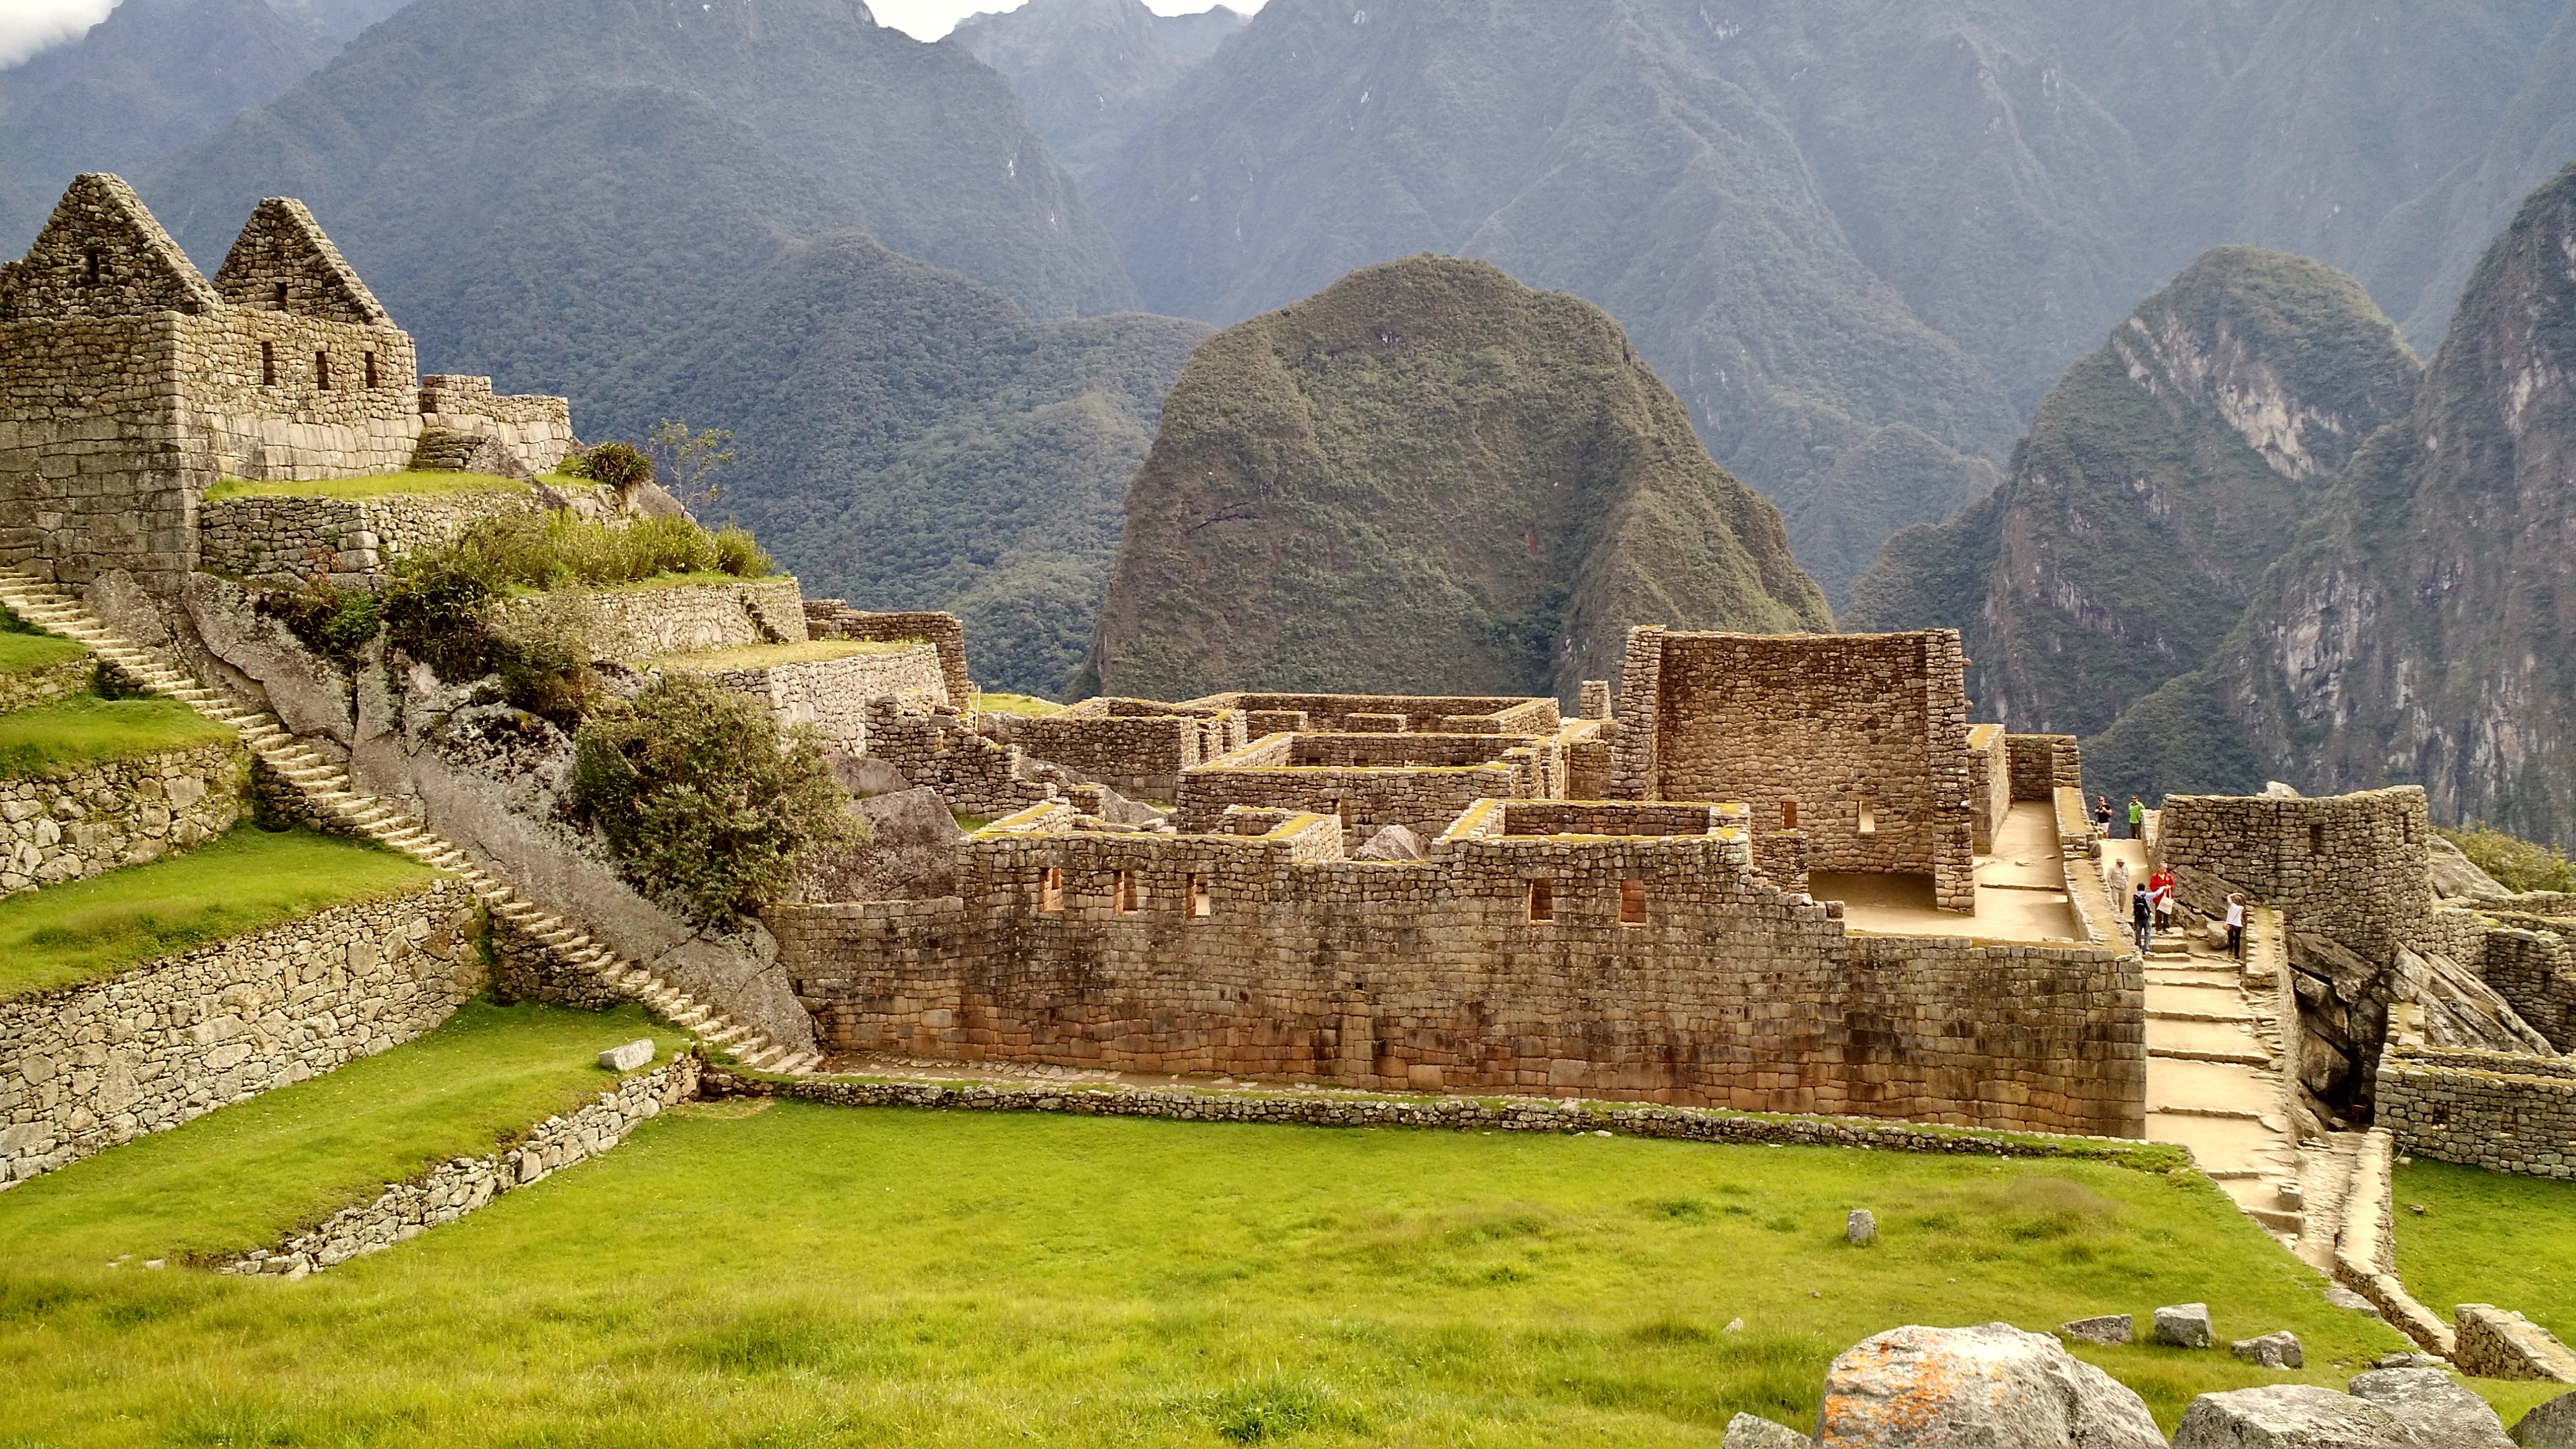
landscape, mountain, building, chateau, valley, mountain range, village, castle, landmark, fortification, tourism, machu picchu, place of worship, peru, ruins, monastery, abbey, estate, rural area, archaeological site, unesco world heritage site, cusco, historic site, ancient history, mountainous landforms